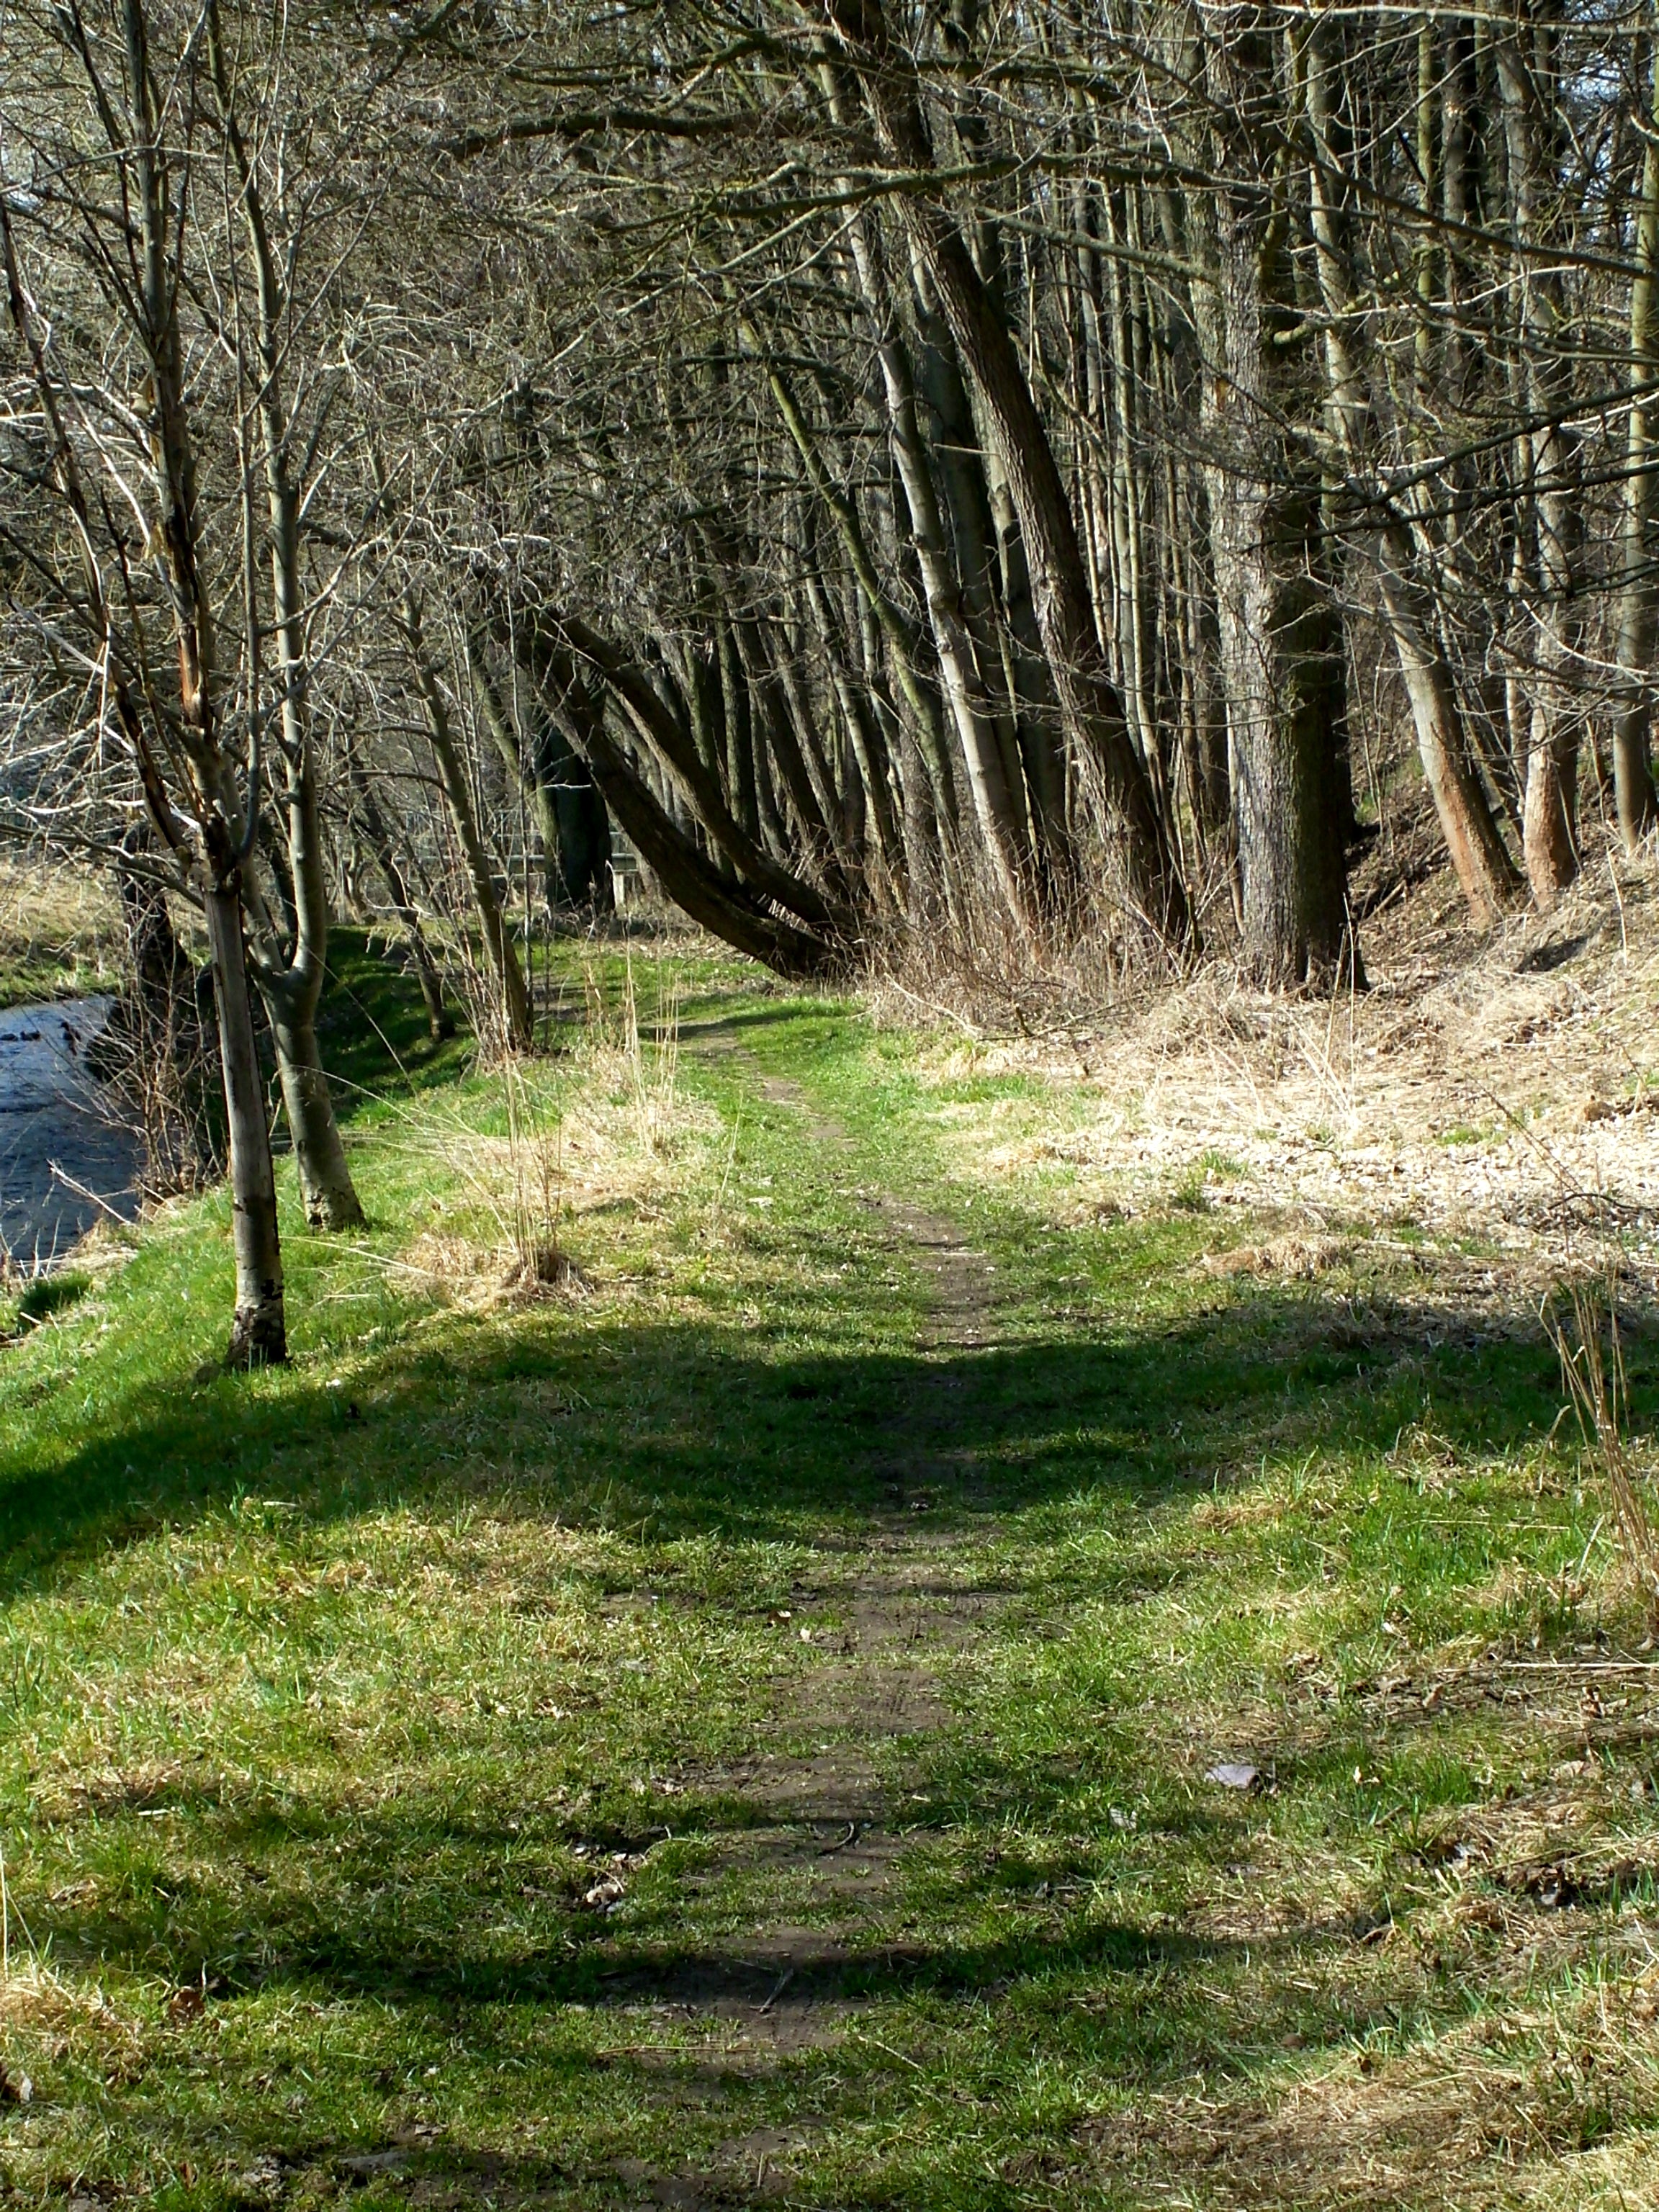
tree, nature, forest, grass, wilderness, plant, wood, hiking, trail, meadow, sunlight, leaf, stream, green, hike, autumn, park, wetland, woodland, habitat, away, ecosystem, forest path, rural area, on foot, natural environment, woody plant